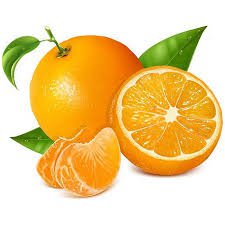
Label: Orange